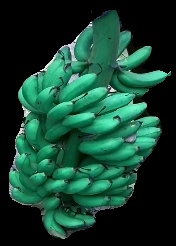
Variety: rasbale
Grade: grade1